Fierce Five

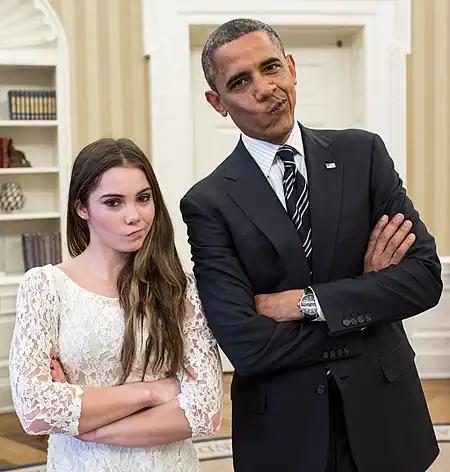
U.S. president Barack Obama mimics Maroney's "not impressed" look in the Oval Office

In the team final, Douglas competed in the all-around, Wieber competed on three events, Raisman and Ross competed on two events, and Maroney once again only competed on the vault. On the vault, Wieber, Douglas and Maroney all competed well-executed Amanar vaults, giving them a large lead after the first rotation that the team held onto for the rest of the competition. The team finished with a score of 183.596, 5.066 points higher than second-place Russia- an "unheard-of" margin of victory. They became the second U.S. team, after the "Magnificent Seven" in 1996, to win the team competition. Additionally, this was the sixth consecutive Olympic medal for the United States in the women's team competition.